Driggs-Schroeder

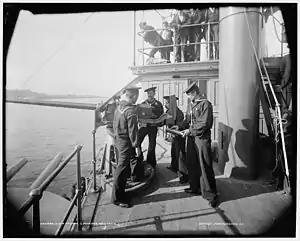
A Hotchkiss 6-pounder rapid-fire gun on , generally similar to the Driggs-Schroeder 6-pounder. Their 1-pounder and 3-pounder rapid-fire guns were also of this configuration.

Driggs-Schroeder was the name of several naval guns designed by US Navy officers William H. Driggs and Seaton Schroeder for the United States Navy in the late 1880s, fitted on ships built in the 1890s. Some Driggs-Schroeder weapons were also adopted by the US Army.